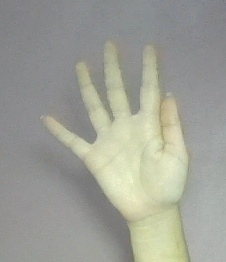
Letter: sheen